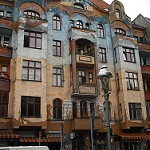
Scene: Outdoor